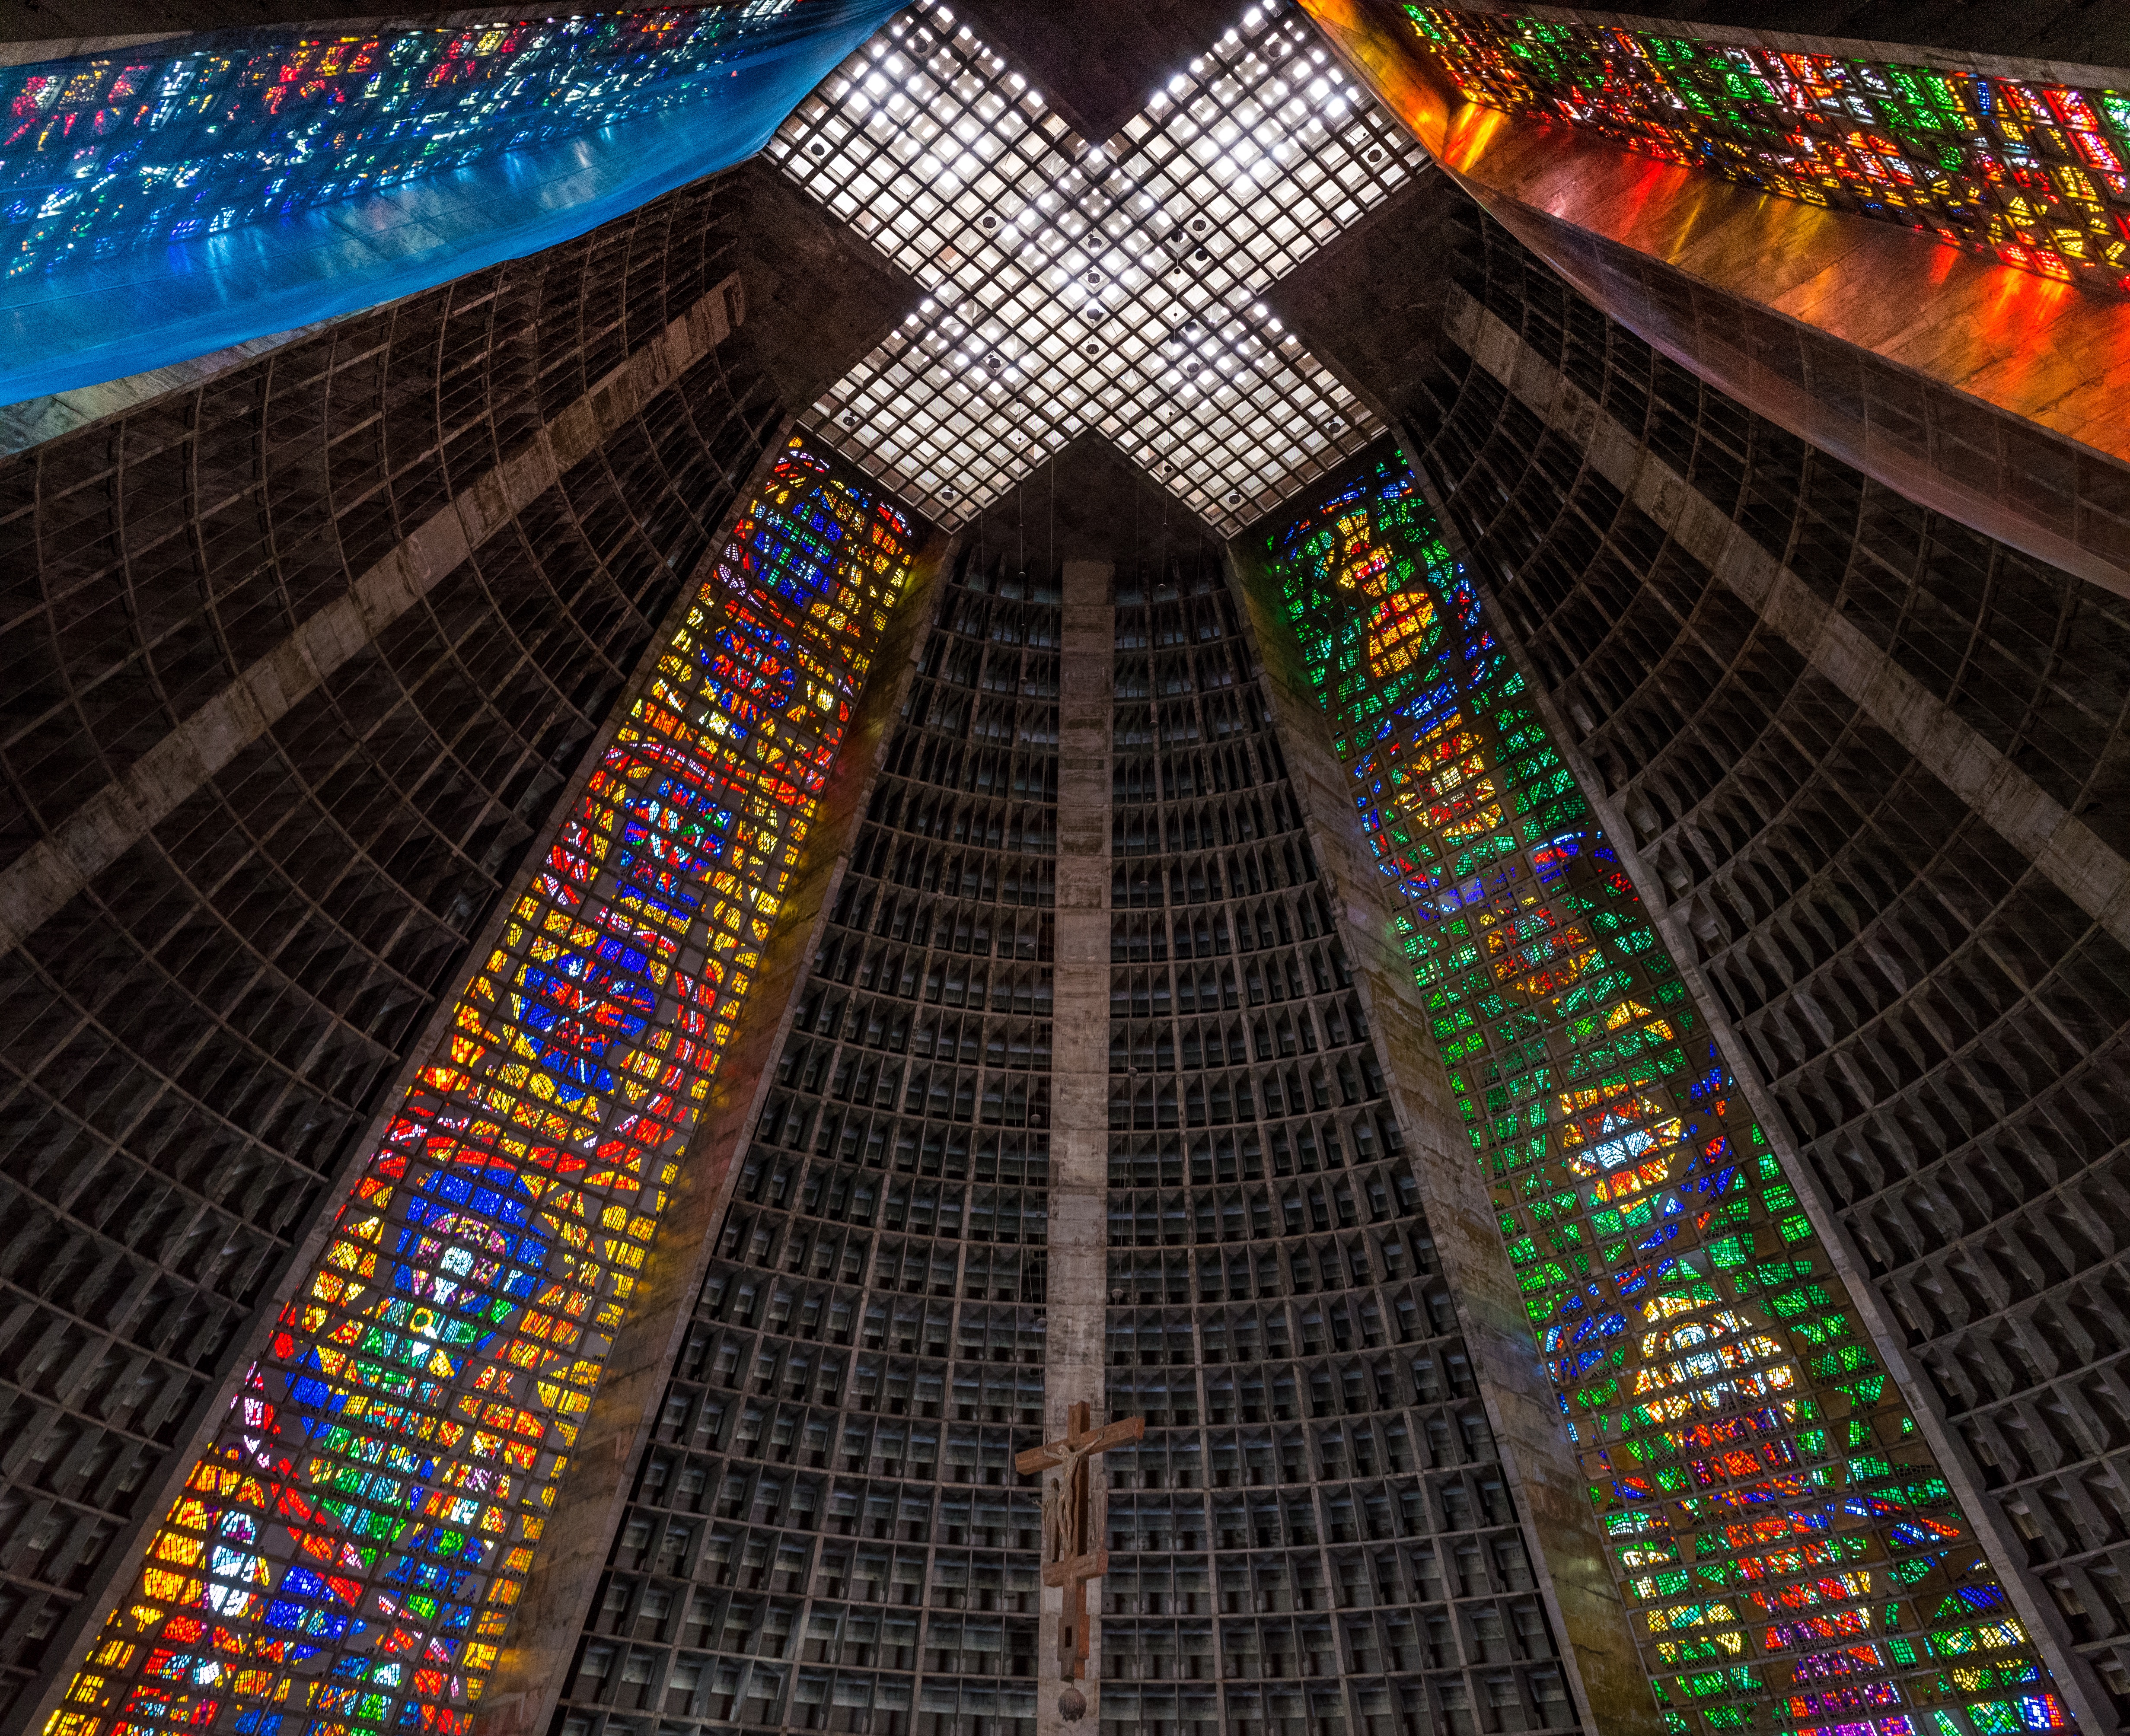
light, glass, skyscraper, color, church, cathedral, stained glass, symmetry, screenshot